Ingentia

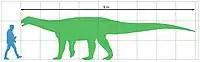
Size comparison between "Ingentia" and a human

A phylogenetic analysis performed by Apaldetti "et al." found a new clade uniting "Ingentia", "Lessemsaurus" and "Antetonitrus", which they named Lessemsauridae. Like other lessemsaurids, "Ingentia" has highly pneumatic and very antero-posteriorly short but tall robust cervical vertebrae, a very expanded distal scapula blade, and arms that are relatively bent but capable of supporting the torso. Depending on the definition of Sauropoda, the clade is either the oldest sauropod taxon, or the sister taxon of the clade Sauropoda. The phylogenetic analysis is shown below: